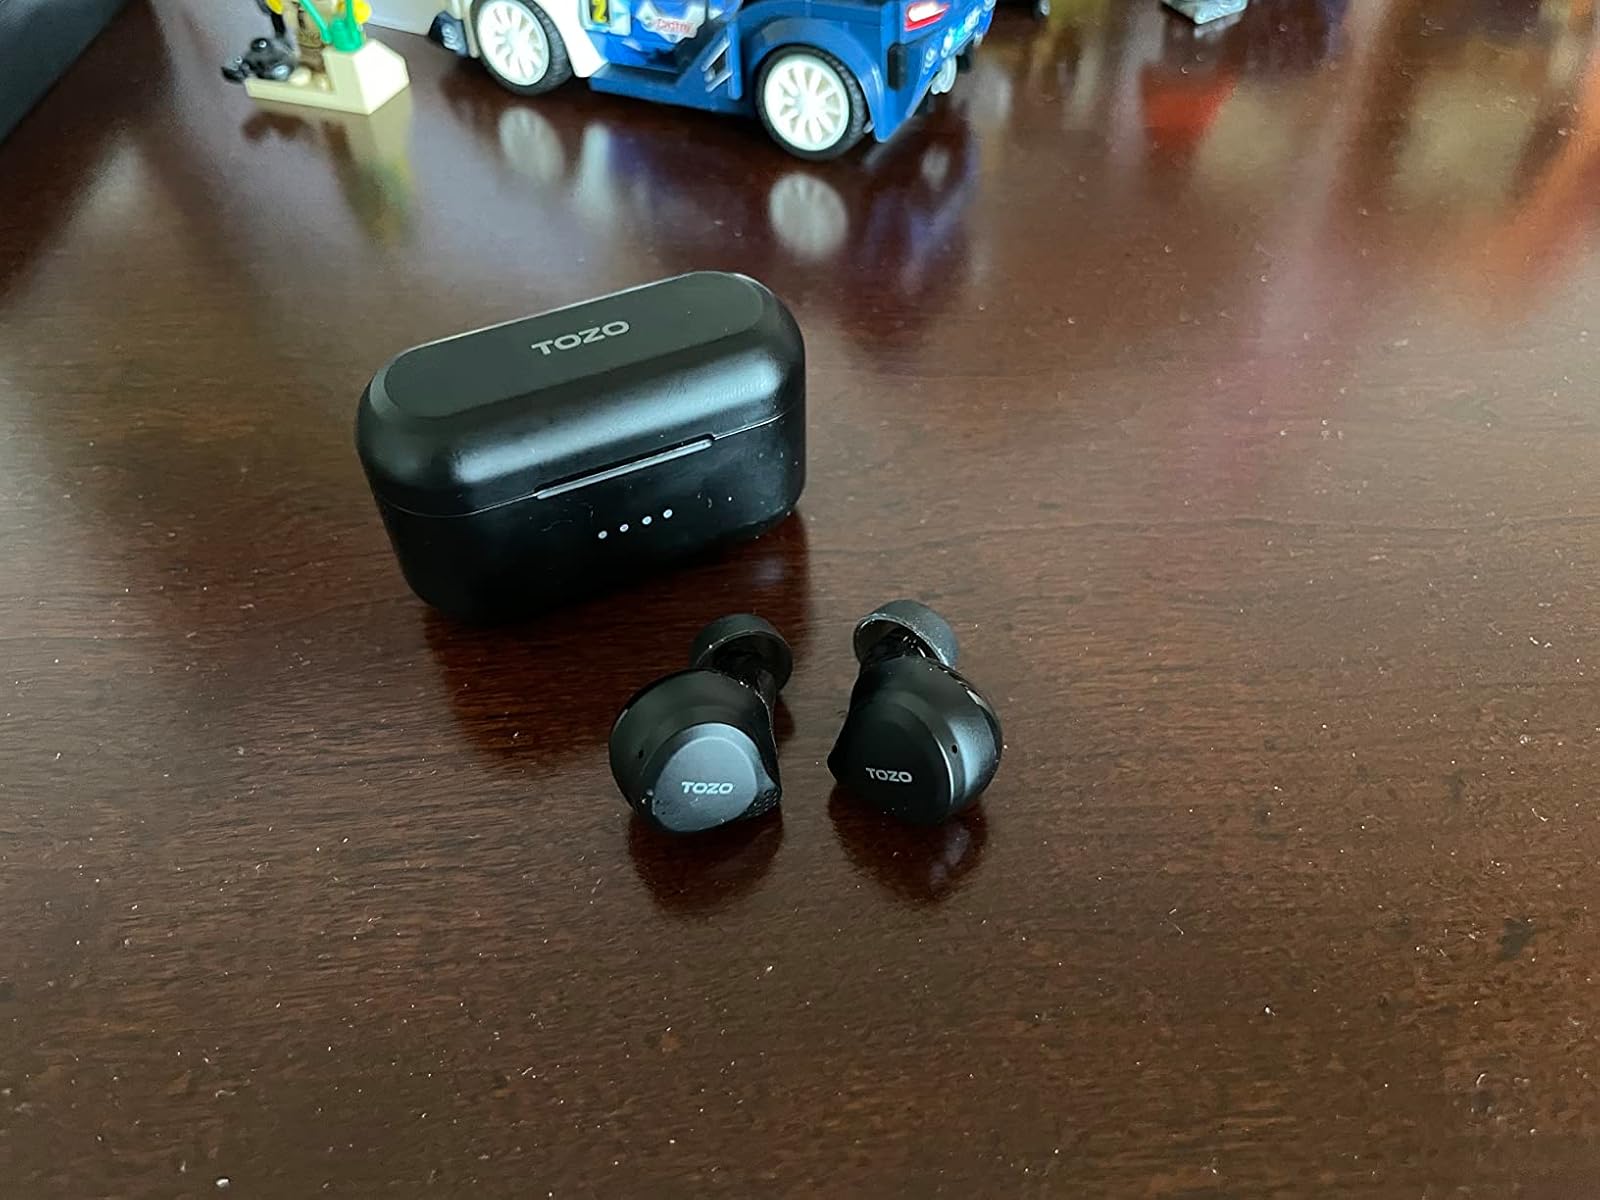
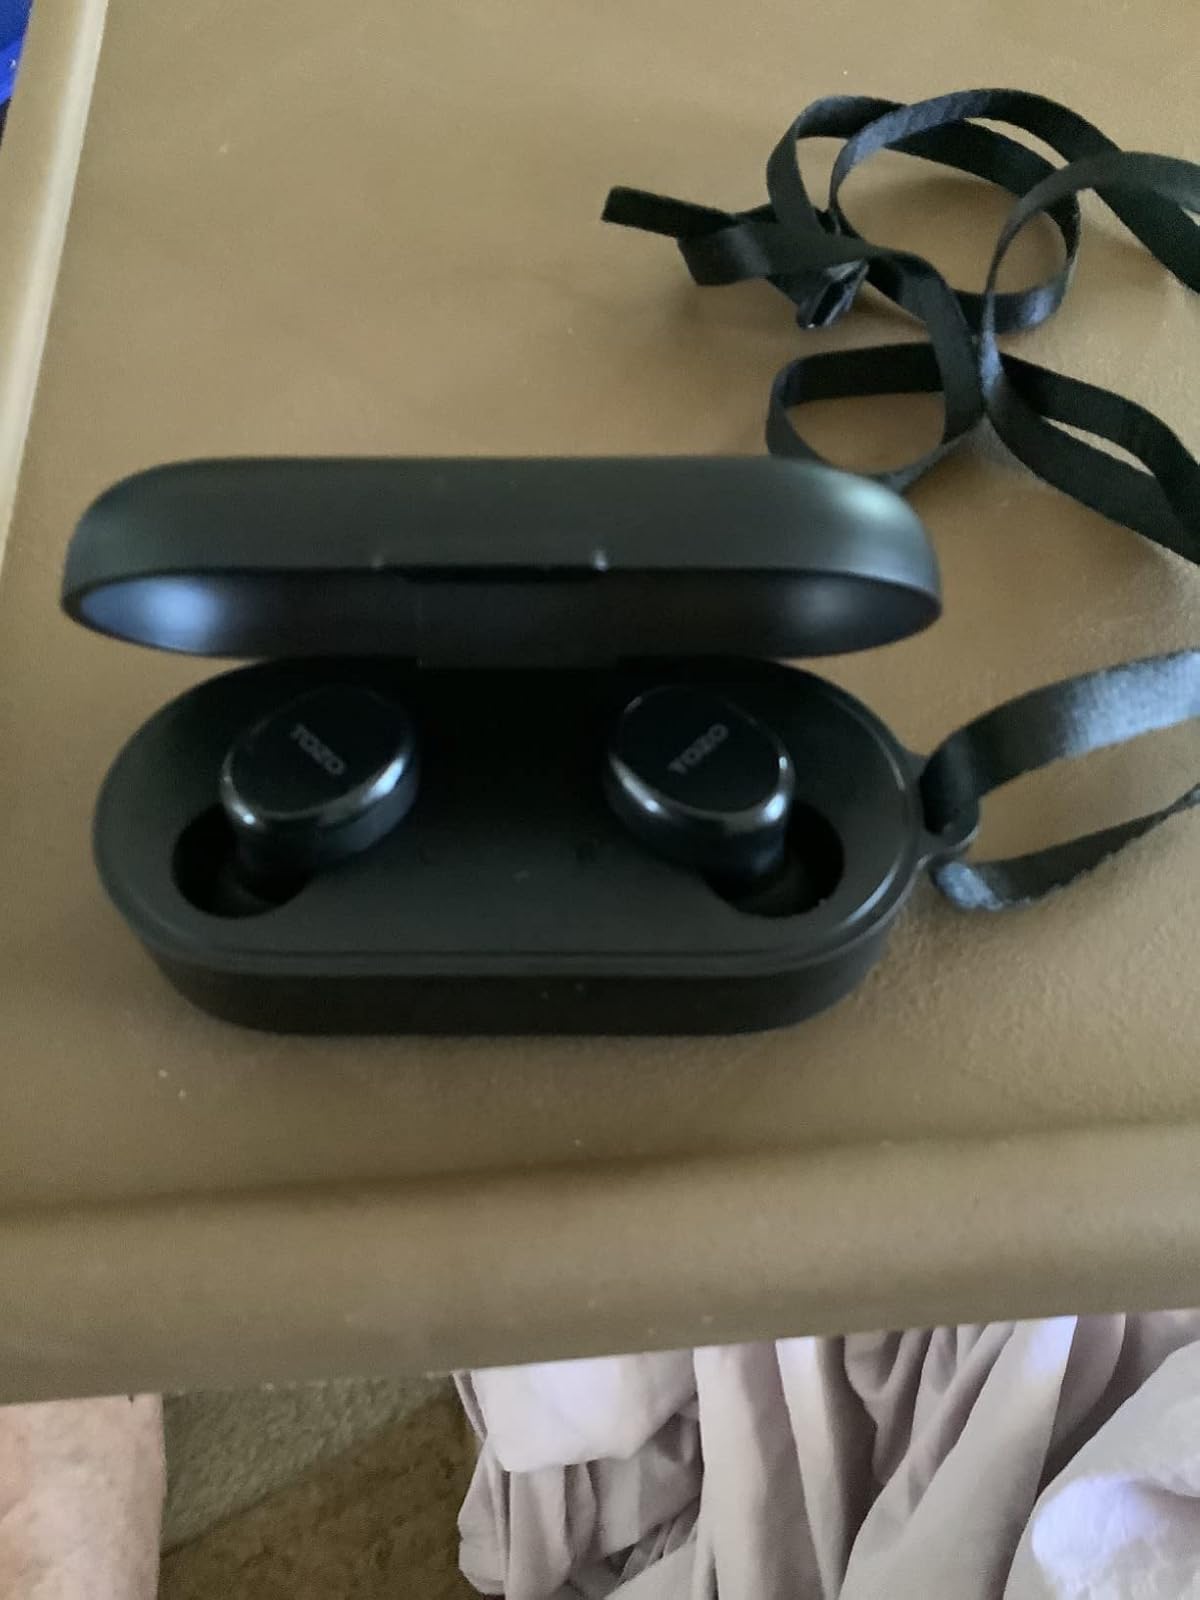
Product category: earbuds
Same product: no